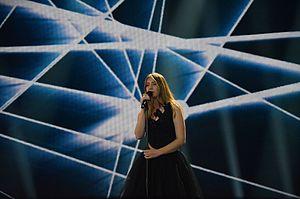
La Belgique participe au Concours Eurovision de la chanson, depuis sa première édition, en 1956 et ne l'a remporté qu'une seule fois : en 1986.
Blanche, de son vrai nom Ellie Delvaux, est une chanteuse belge née le 10 juin 1999.
La Belgique participe au Concours Eurovision de la chanson 2017 à Kiev en Ukraine. Le pays est représenté par Blanche et sa chanson City Lights